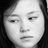
Emotion: sad